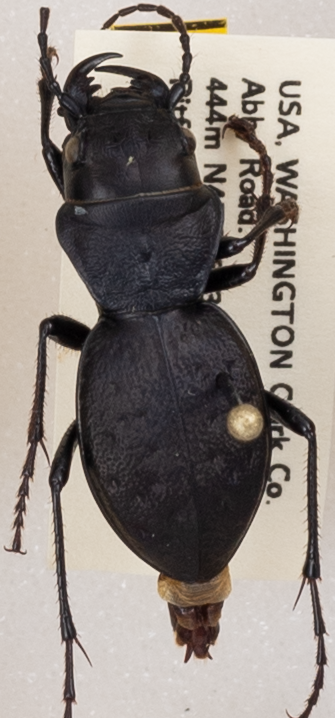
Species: Omus dejeanii
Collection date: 2019-06-11
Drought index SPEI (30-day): -0.572
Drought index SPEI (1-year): -2.09
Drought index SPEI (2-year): -2.09